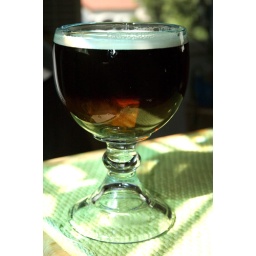
A full glass mug view. I keep these guys chilled in the freezer.